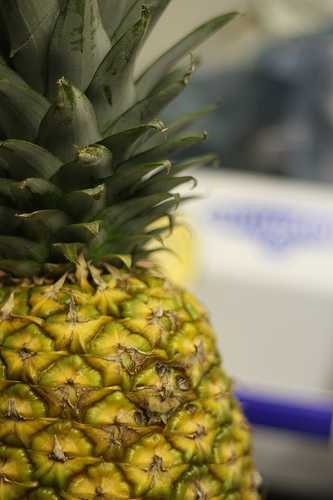
Label: Pineapple